Kilroot

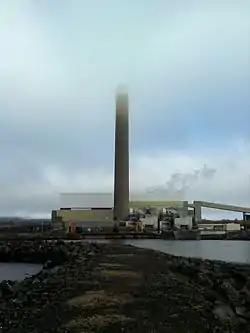
Kilroot power station, as viewed from the end of its only publicly accessible jetty.

The Round House, known locally as Dean Swift's house, is likely to date from the eighteenth century fashion of Romantic cottages. Its diminutive appearance was deceiving as the ground floor contained a parlour by . It was a white limewashed thatched cottage unique in its construction without corners. The four straight sections of wall did not join at right angles but were joined by curved sections to form one continuous exterior wall. Swift was reputed by local lore to have said that the devil would never catch him in a corner. The building was demolished in 1959 after a fire, and the site as well as the adjacent Kilroot railway station has disappeared under the new power station.